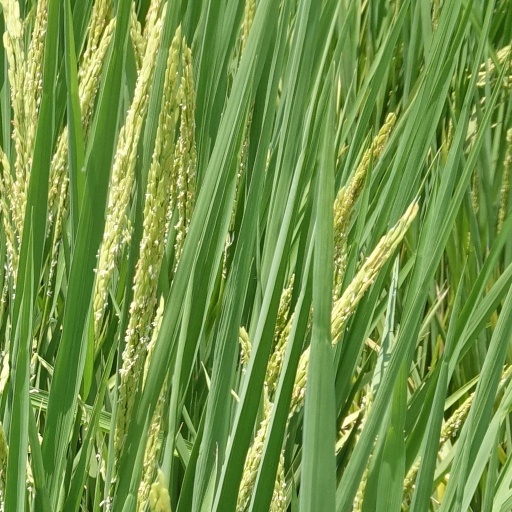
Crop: rice